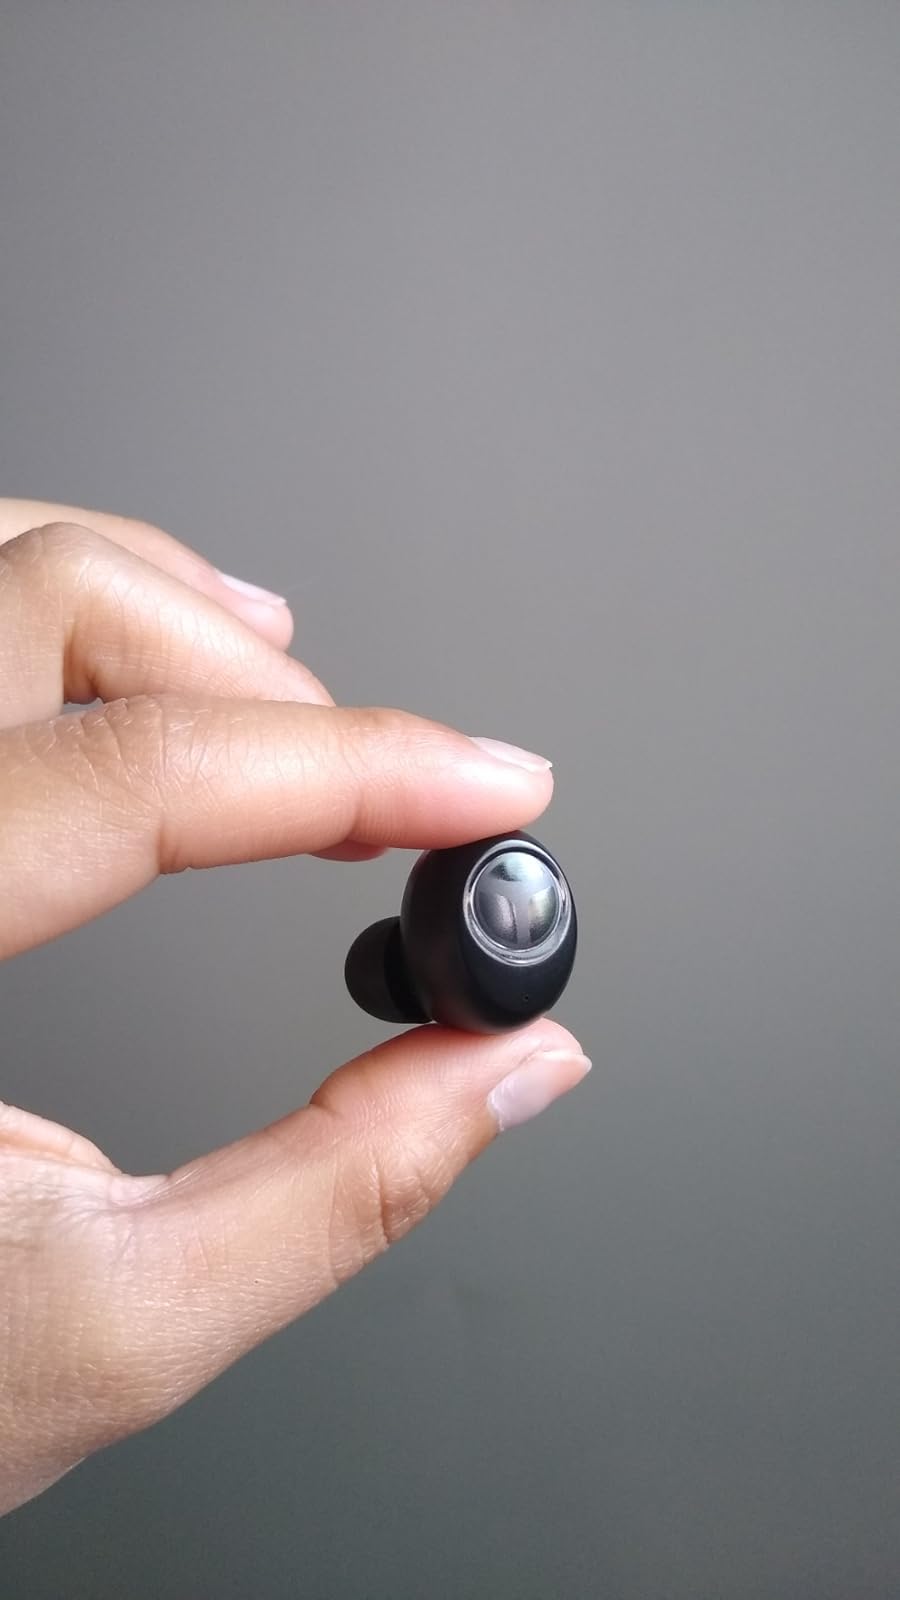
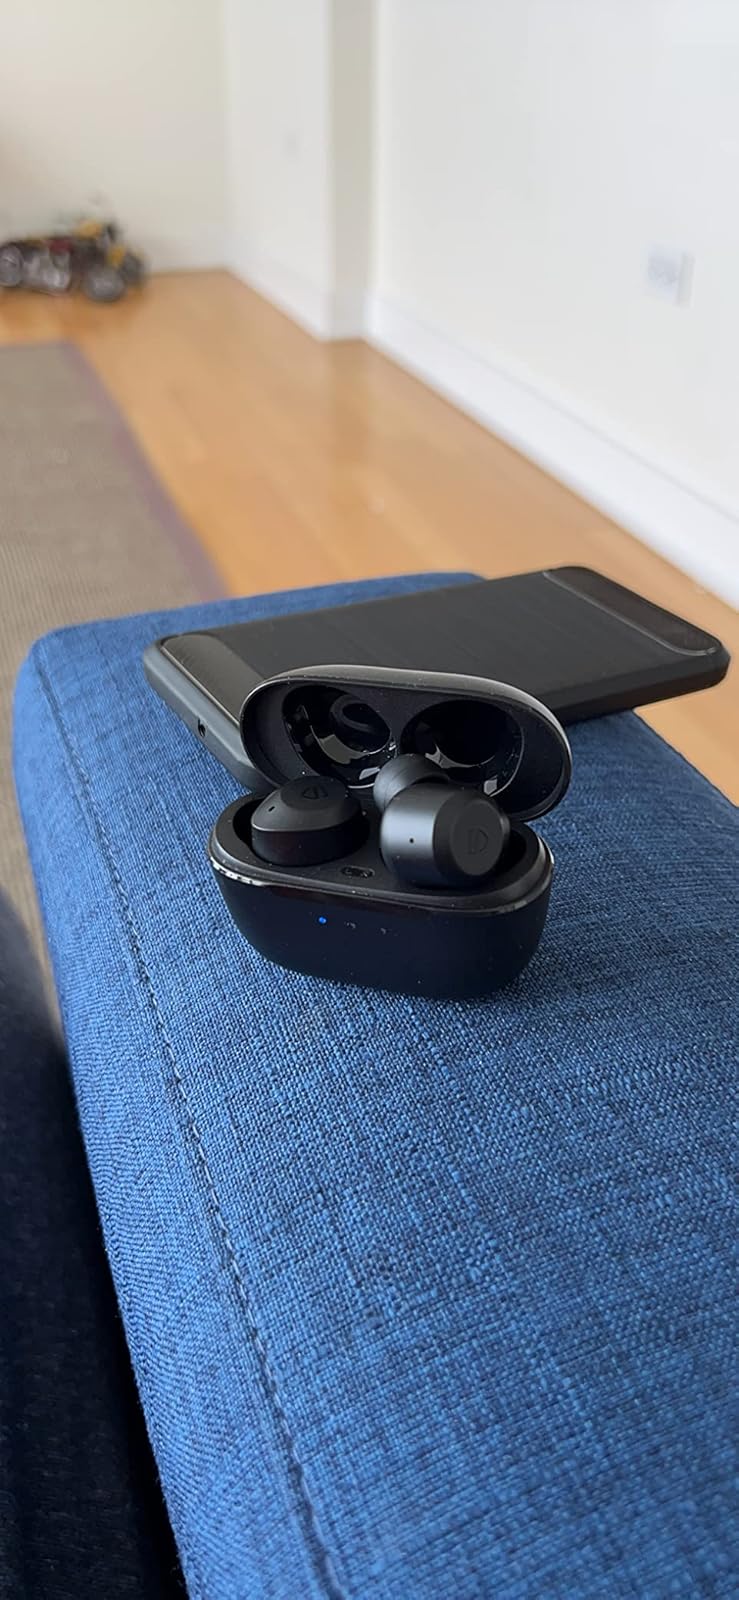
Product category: earbuds
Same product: no